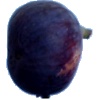
Label: fig